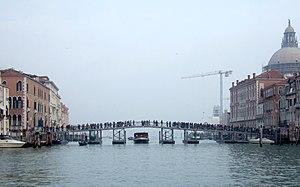
Le Grand Canal est la principale artère maritime qui traverse Venise, en Italie.
La Fête de la Salute est célébrée à Venise chaque année, le 21 novembre. Elle commémore la fin de l'épidémie de peste de 1630.